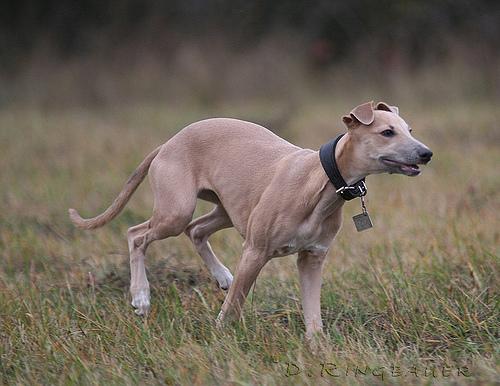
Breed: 234-n000065-whippet